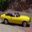
Label: automobile